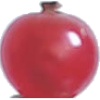
Label: Redcurrant 1